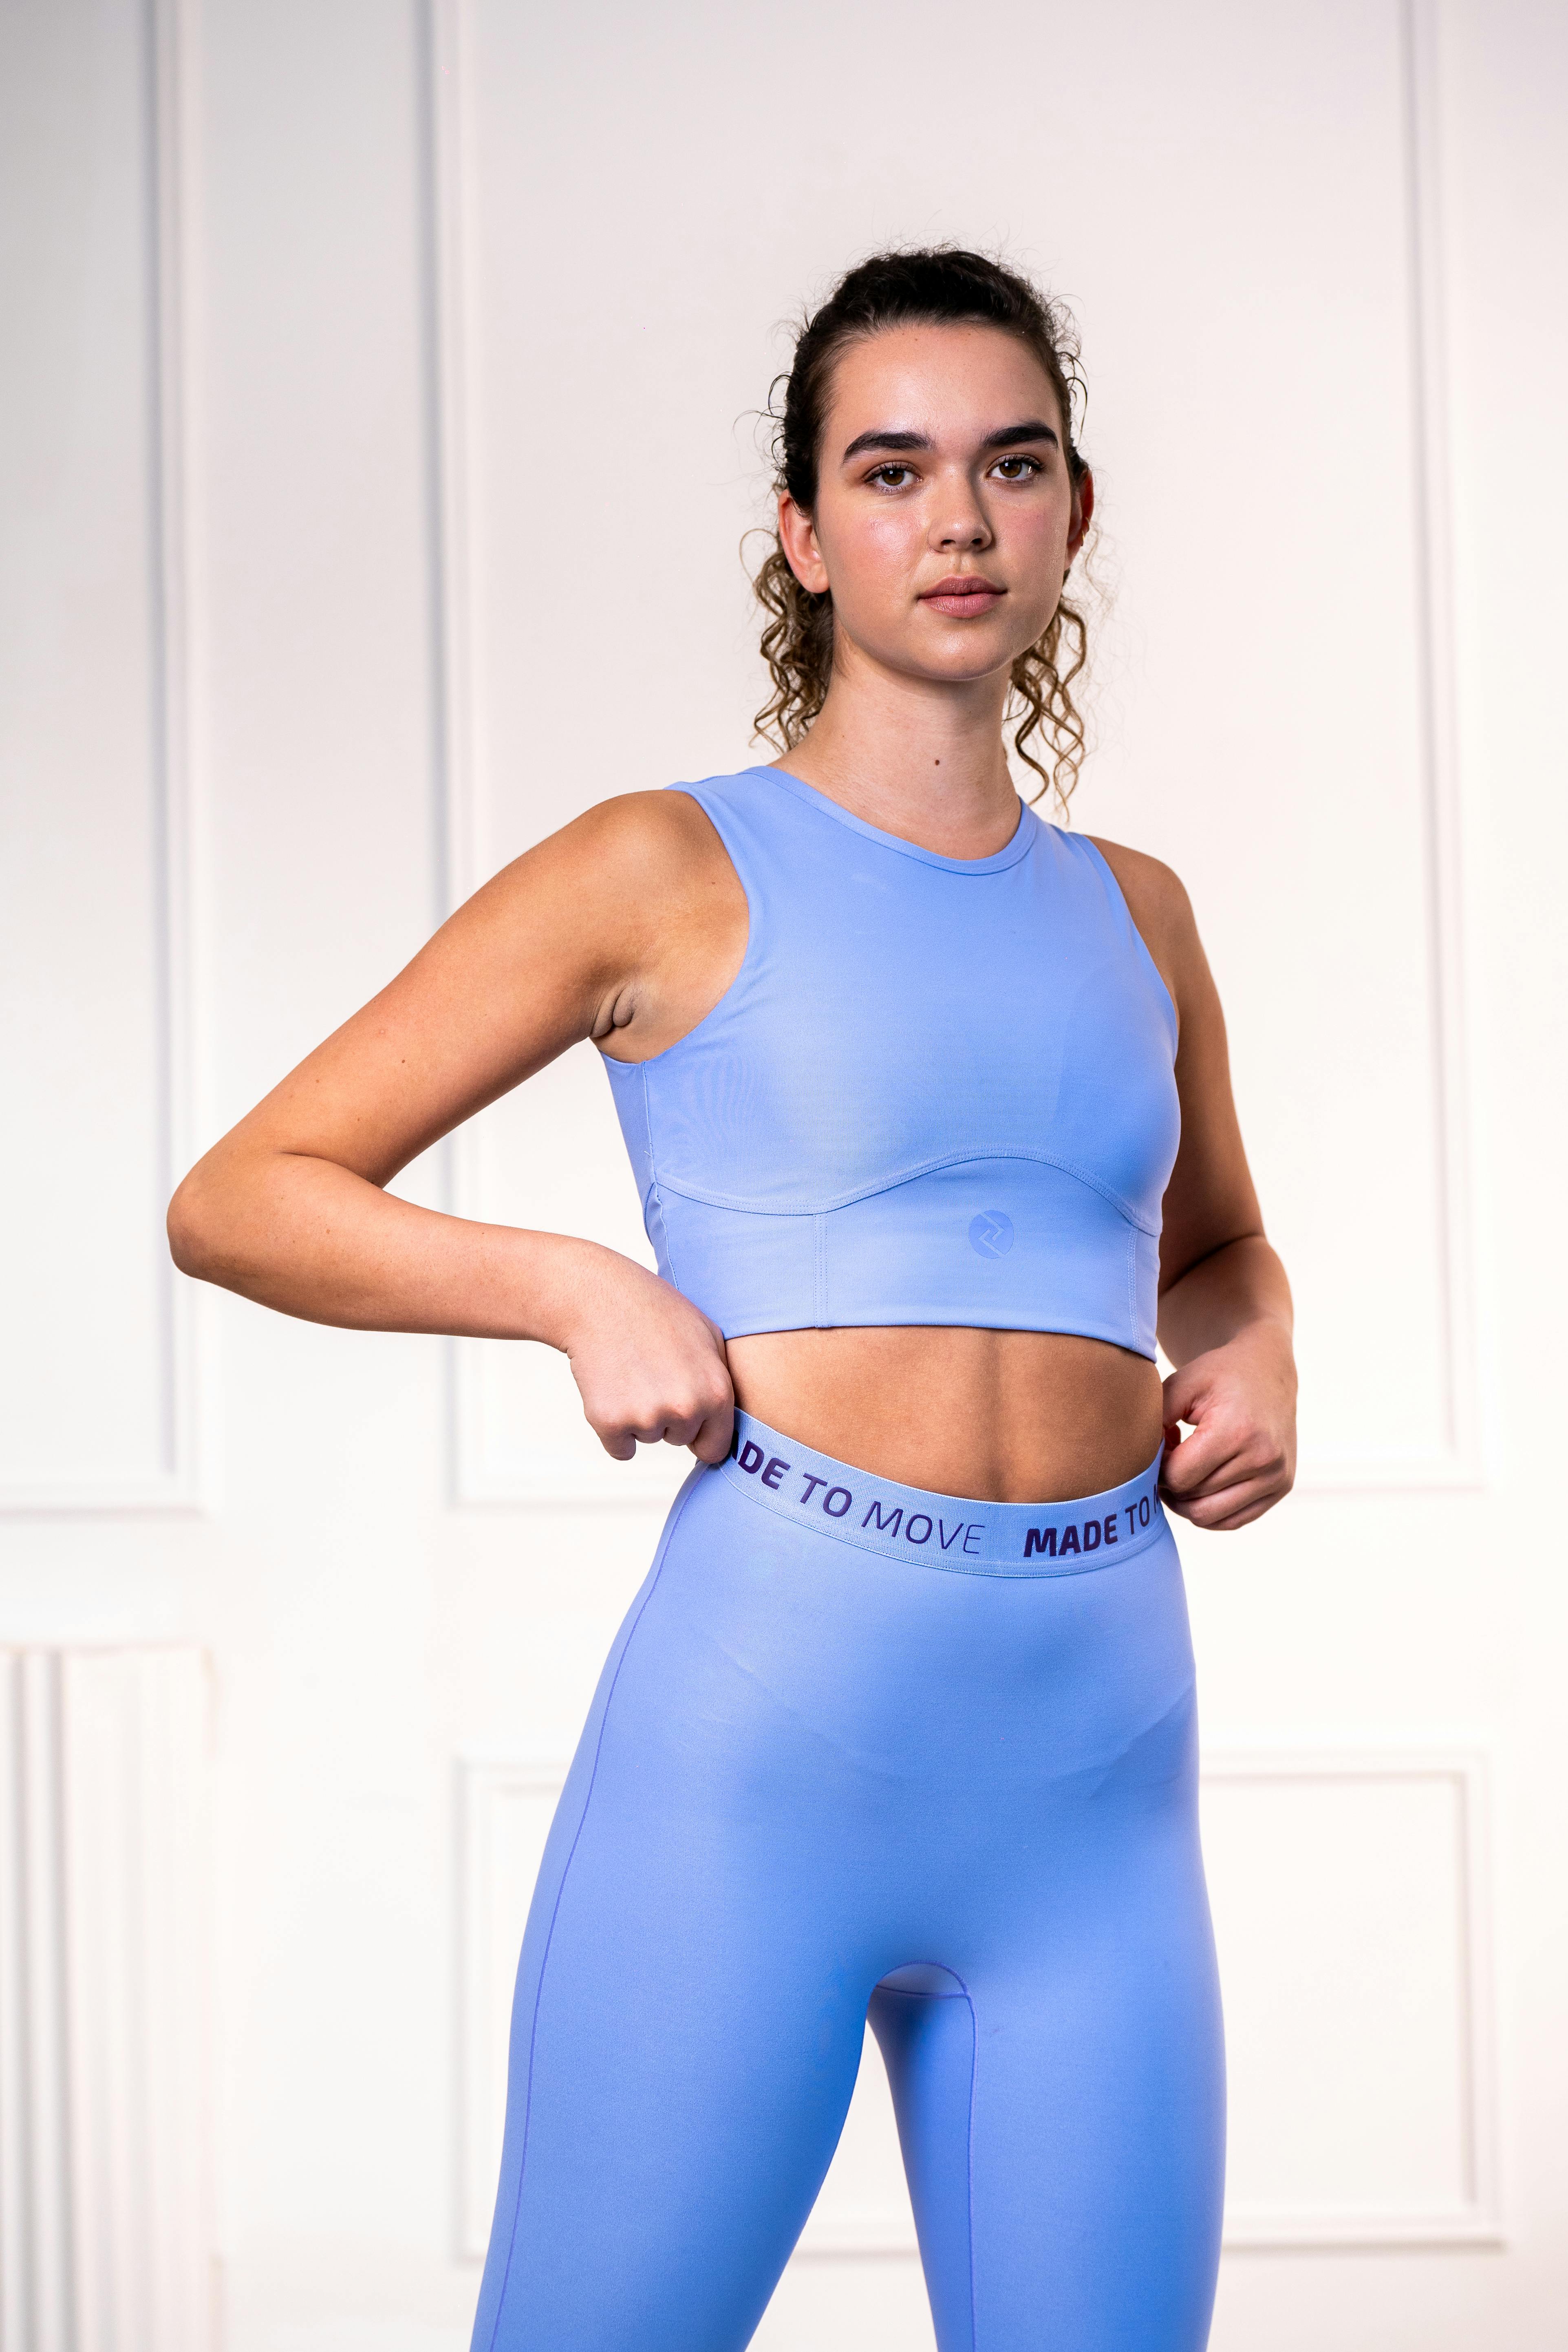
woman, blue, fashion, abdomen, waist, muscle, crop top, torso, thorax, stomach, tights, Active pants, leggings, model, spandex, photo shoot